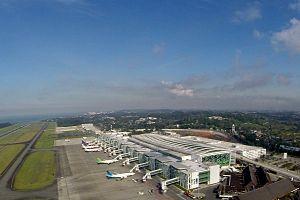
Balikpapan est une ville d'Indonésie. C'est la 2ᵉ ville de la province de Kalimantan oriental dans l'île de Bornéo. Elle est située sur le détroit de Makassar, à 115 km au sud-est de Samarinda, la capitale de la province. Sa population était de 309 000 habitants 1990. La ville a le statut de kota.
L'aéroport international Sultan Aji Muhammad Sulaiman est l'aéroport de Balikpapan. C'est le principal aéroport de la province indonésienne de Kalimantan oriental dans l'île de Bornéo.